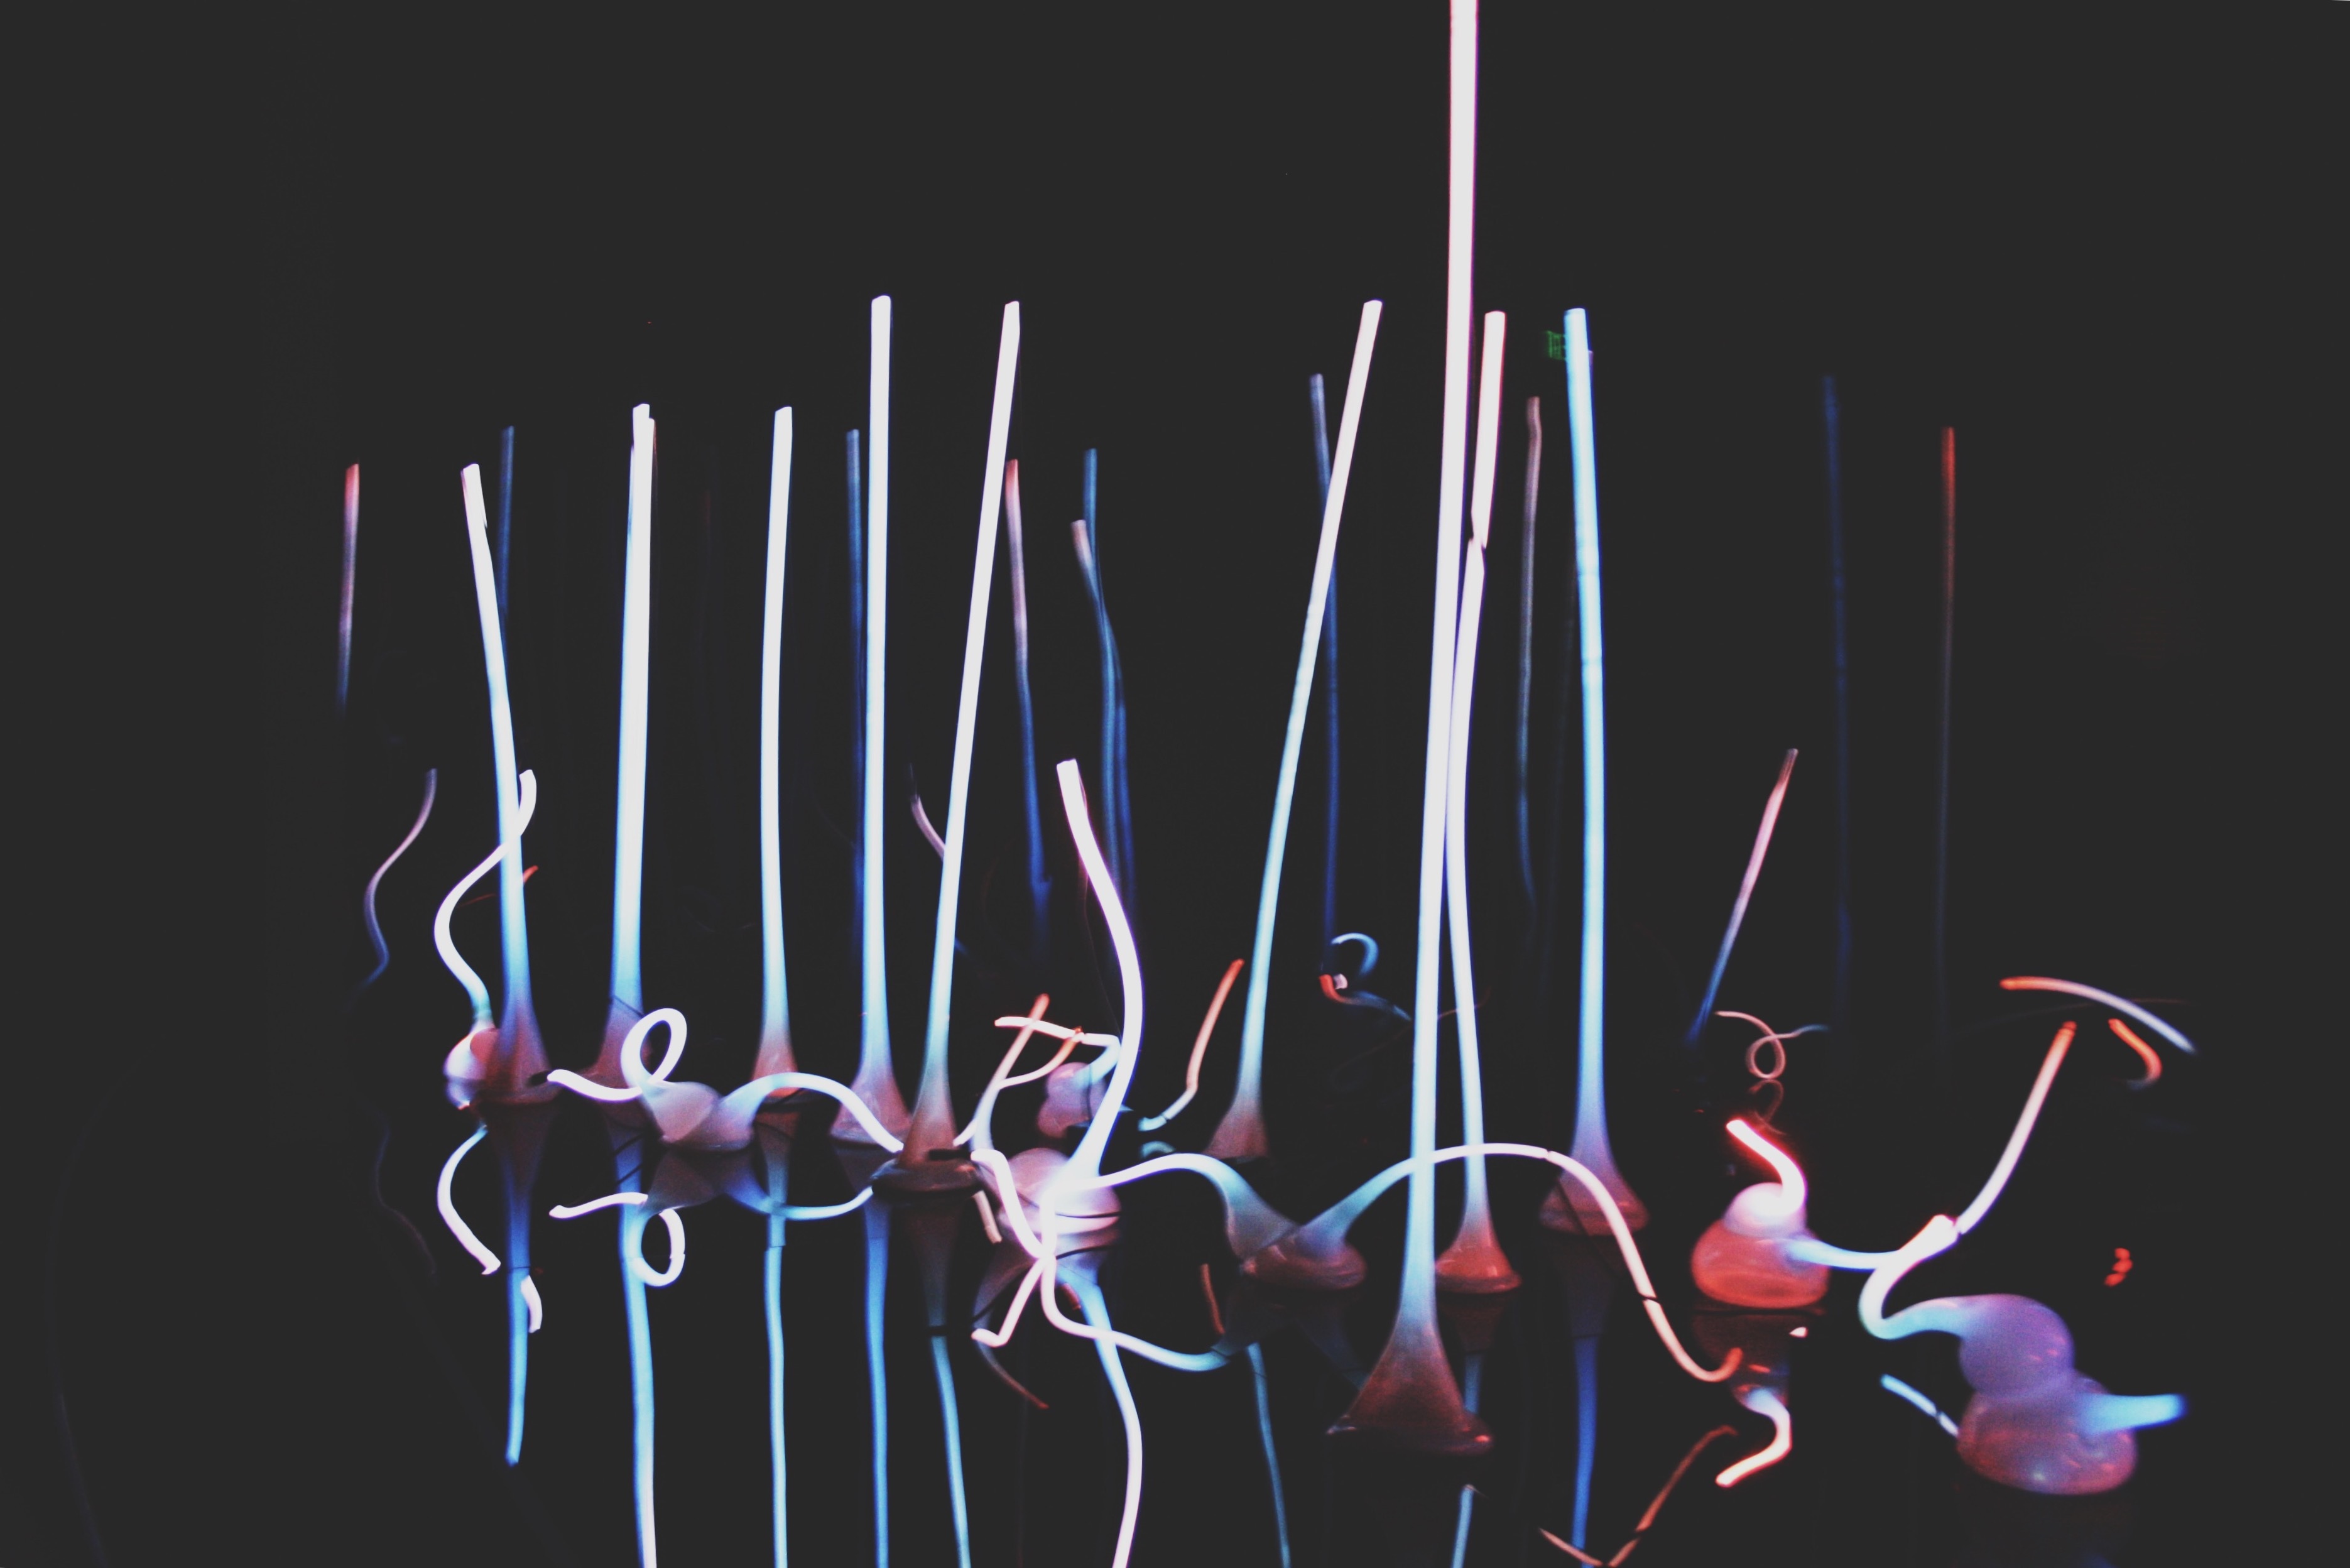
flower, line, art, illustration, organ